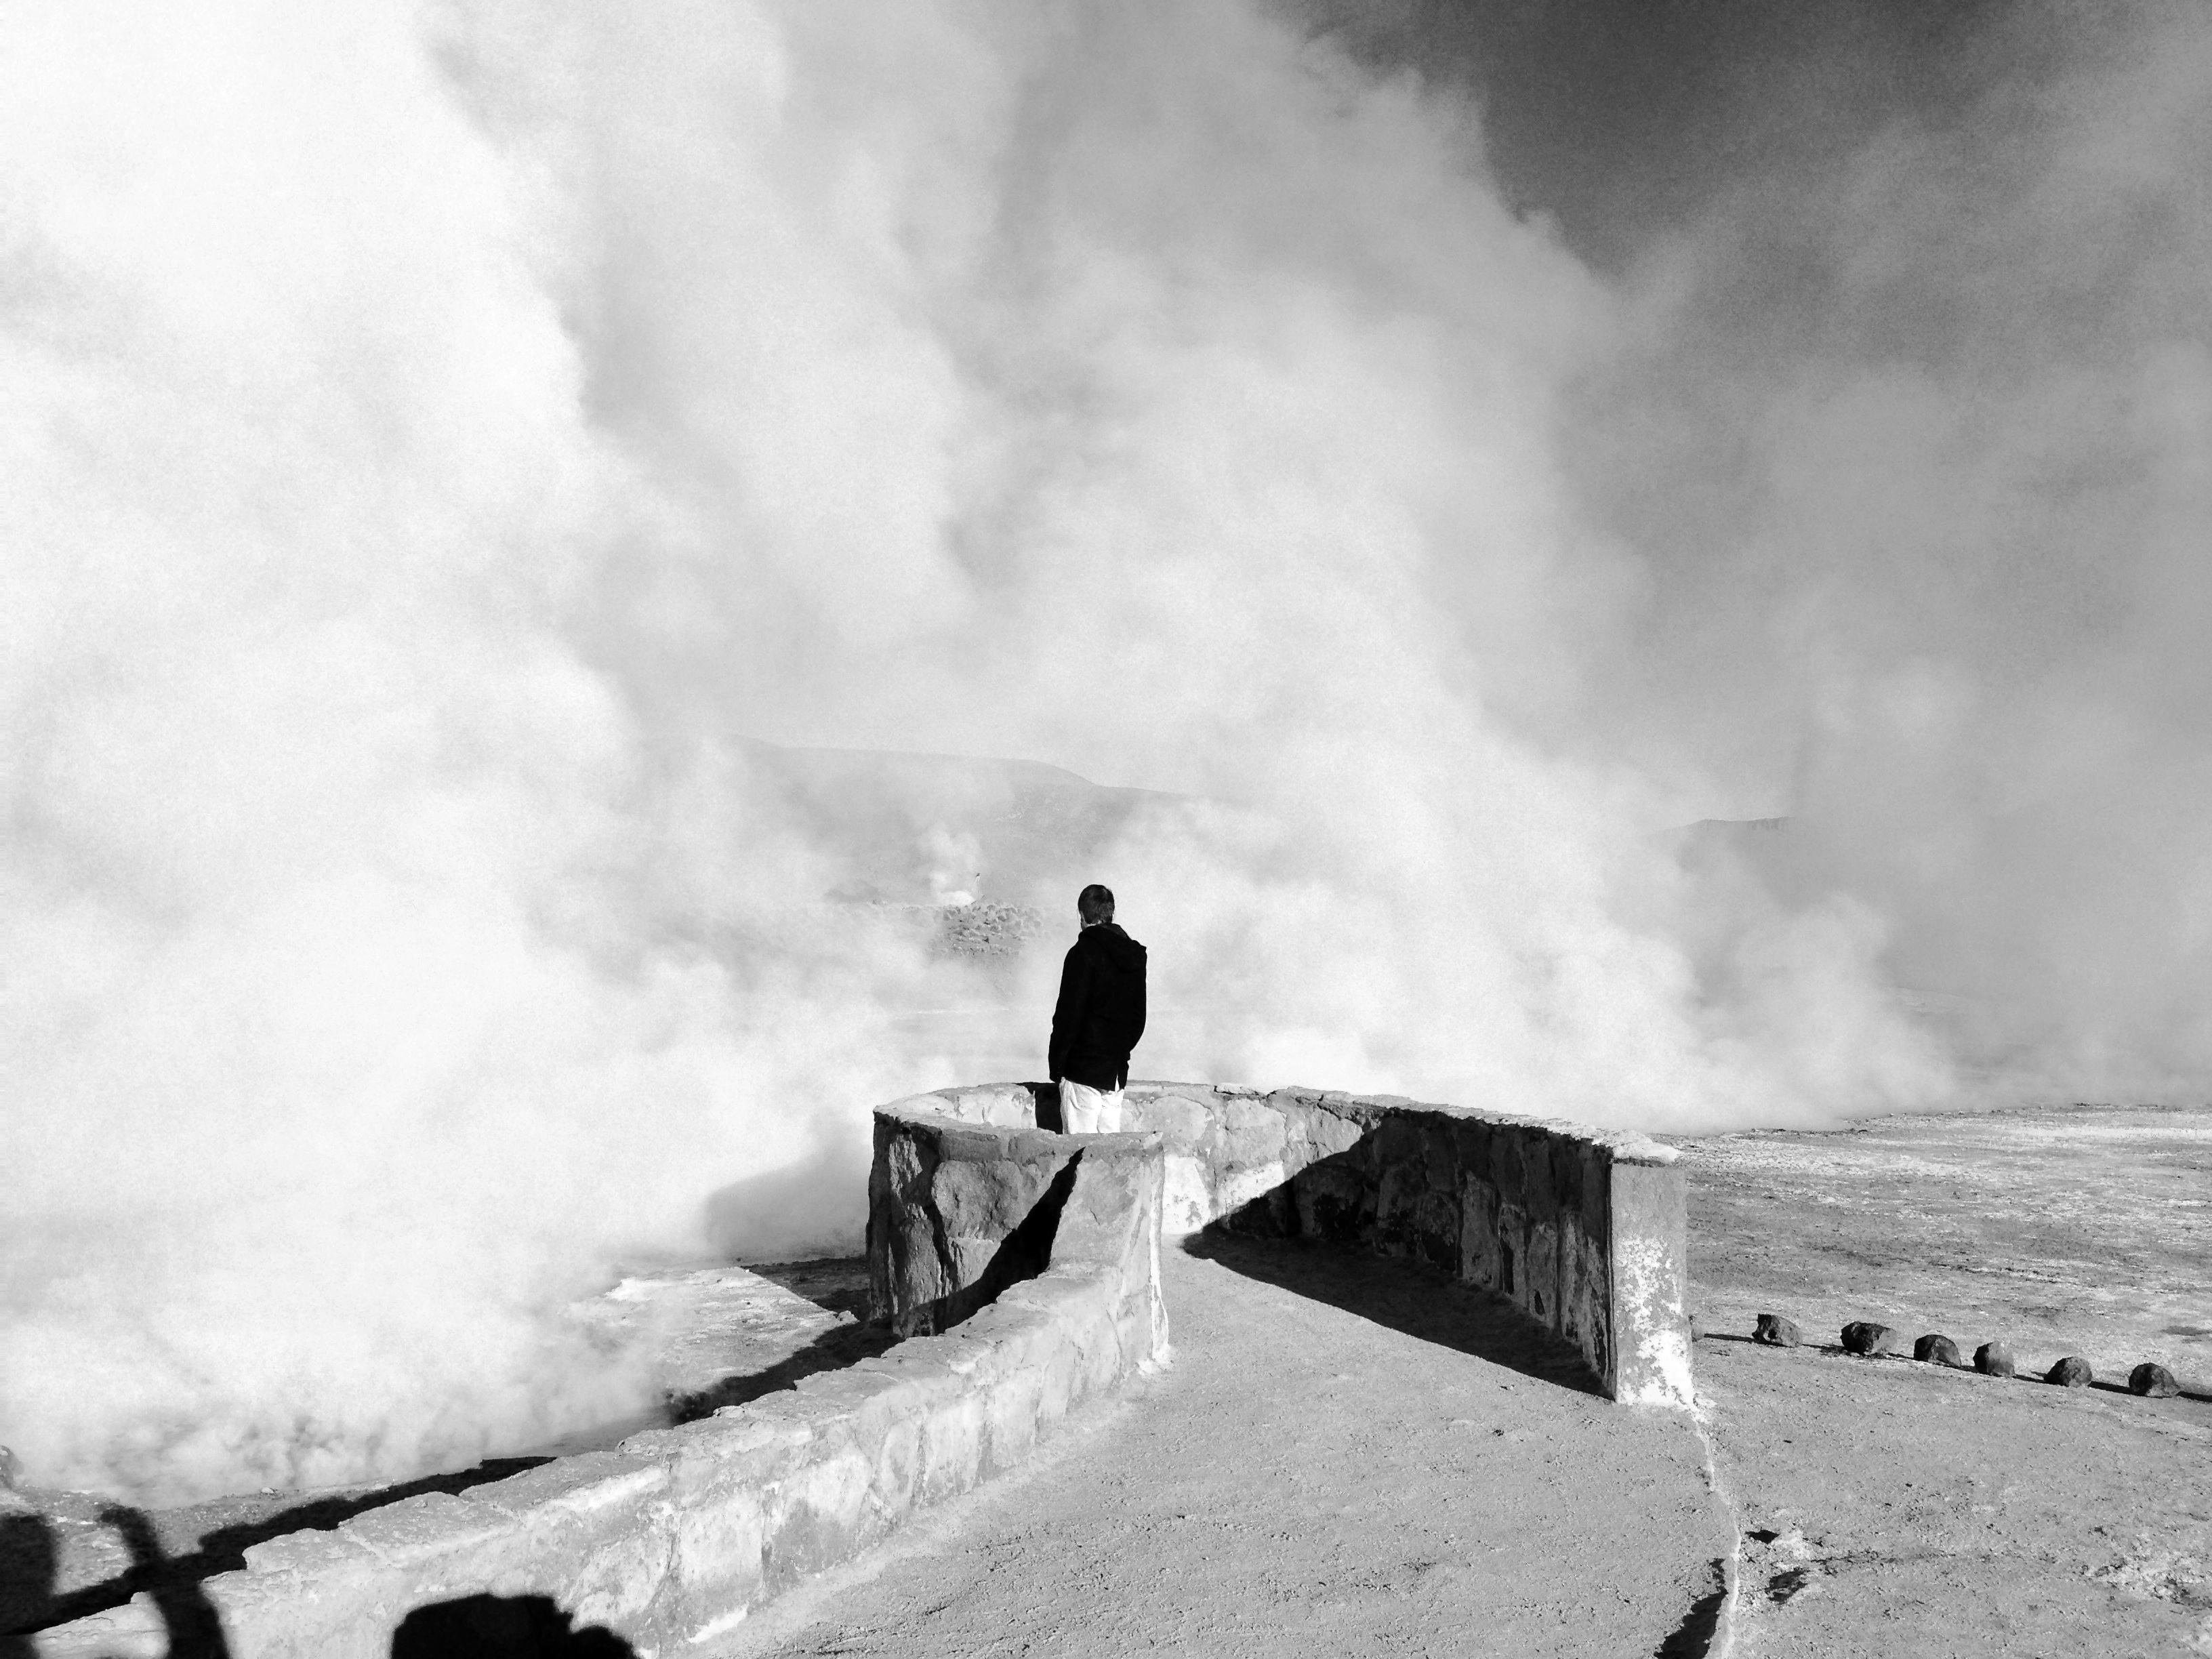
snow, winter, cloud, black and white, white, photography, wave, weather, black, monochrome, extreme sport, monochrome photography, atmosphere of earth